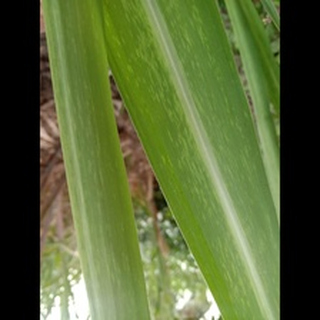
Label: sugarcane_mosaic